All Saints Eve (film)

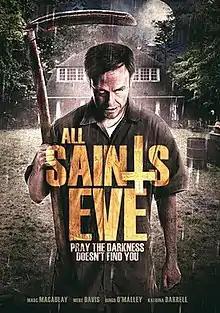

All Saints Eve is a horror film directed by Gerry Lively. The film stars Sean Whalen, Marc Macaulay, Katrina Darrell and Bingo O'Malley. It also stars Nick LaMantia and Mere Davis. Filming took place near Pittsburgh, Pennsylvania. The film's writer and producer was Elizabeth Rossi.